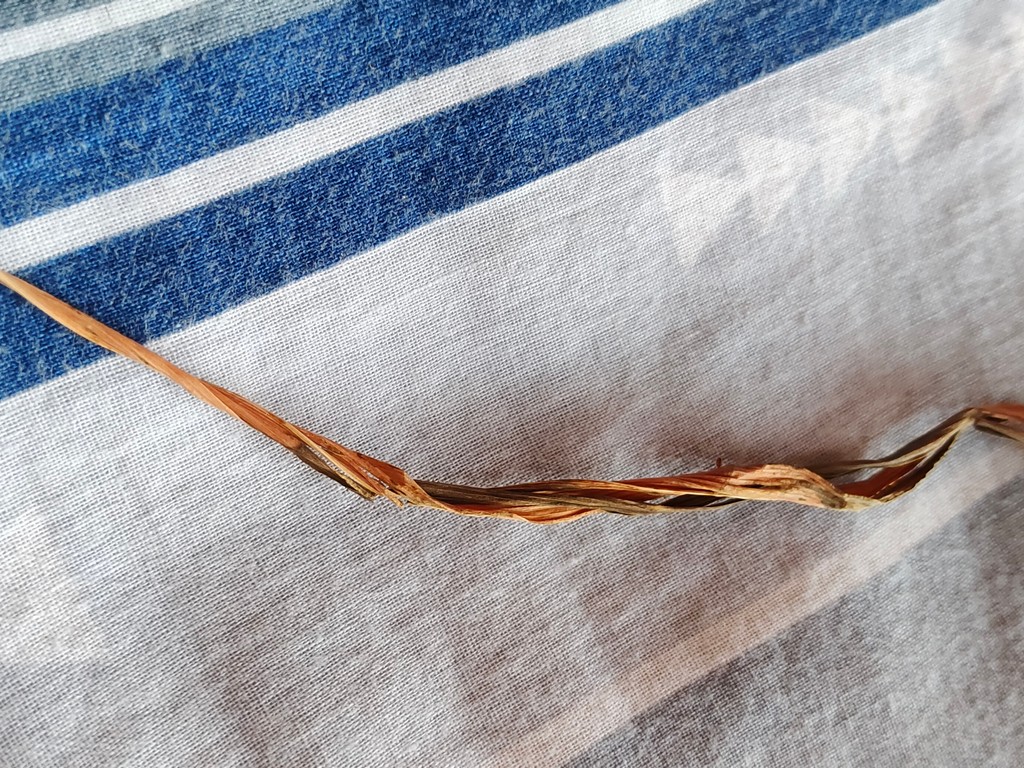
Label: Dried